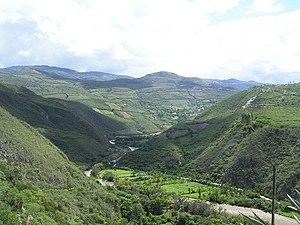
L’Utcubamba est une rivière du Pérou et un affluent du Marañón, donc un sous-affluent du fleuve Amazone.